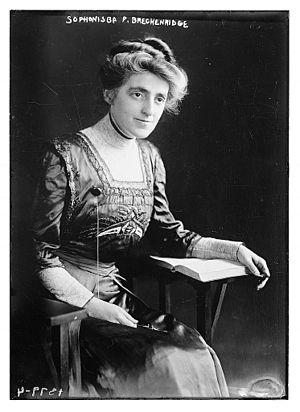
Sophonisba Preston Breckinridge est une militante américaine, réformatrice sociale de l'Ère progressiste, chercheuse en sciences sociales et une innovatrice dans l'enseignement supérieur. Elle a été la première femme à décrocher un doctorat en sciences politiques et en économie. Le président Roosevelt l'envoya en 1933 en tant que déléguée à la 7ᵉ Conférence panaméricaine, en Uruguay - faisant d'elle la première femme à représenter le gouvernement des États-Unis lors d'une conférence internationale. Elle a dirigé le processus de création de la discipline professionnelle et du diplôme académiques de travail social.